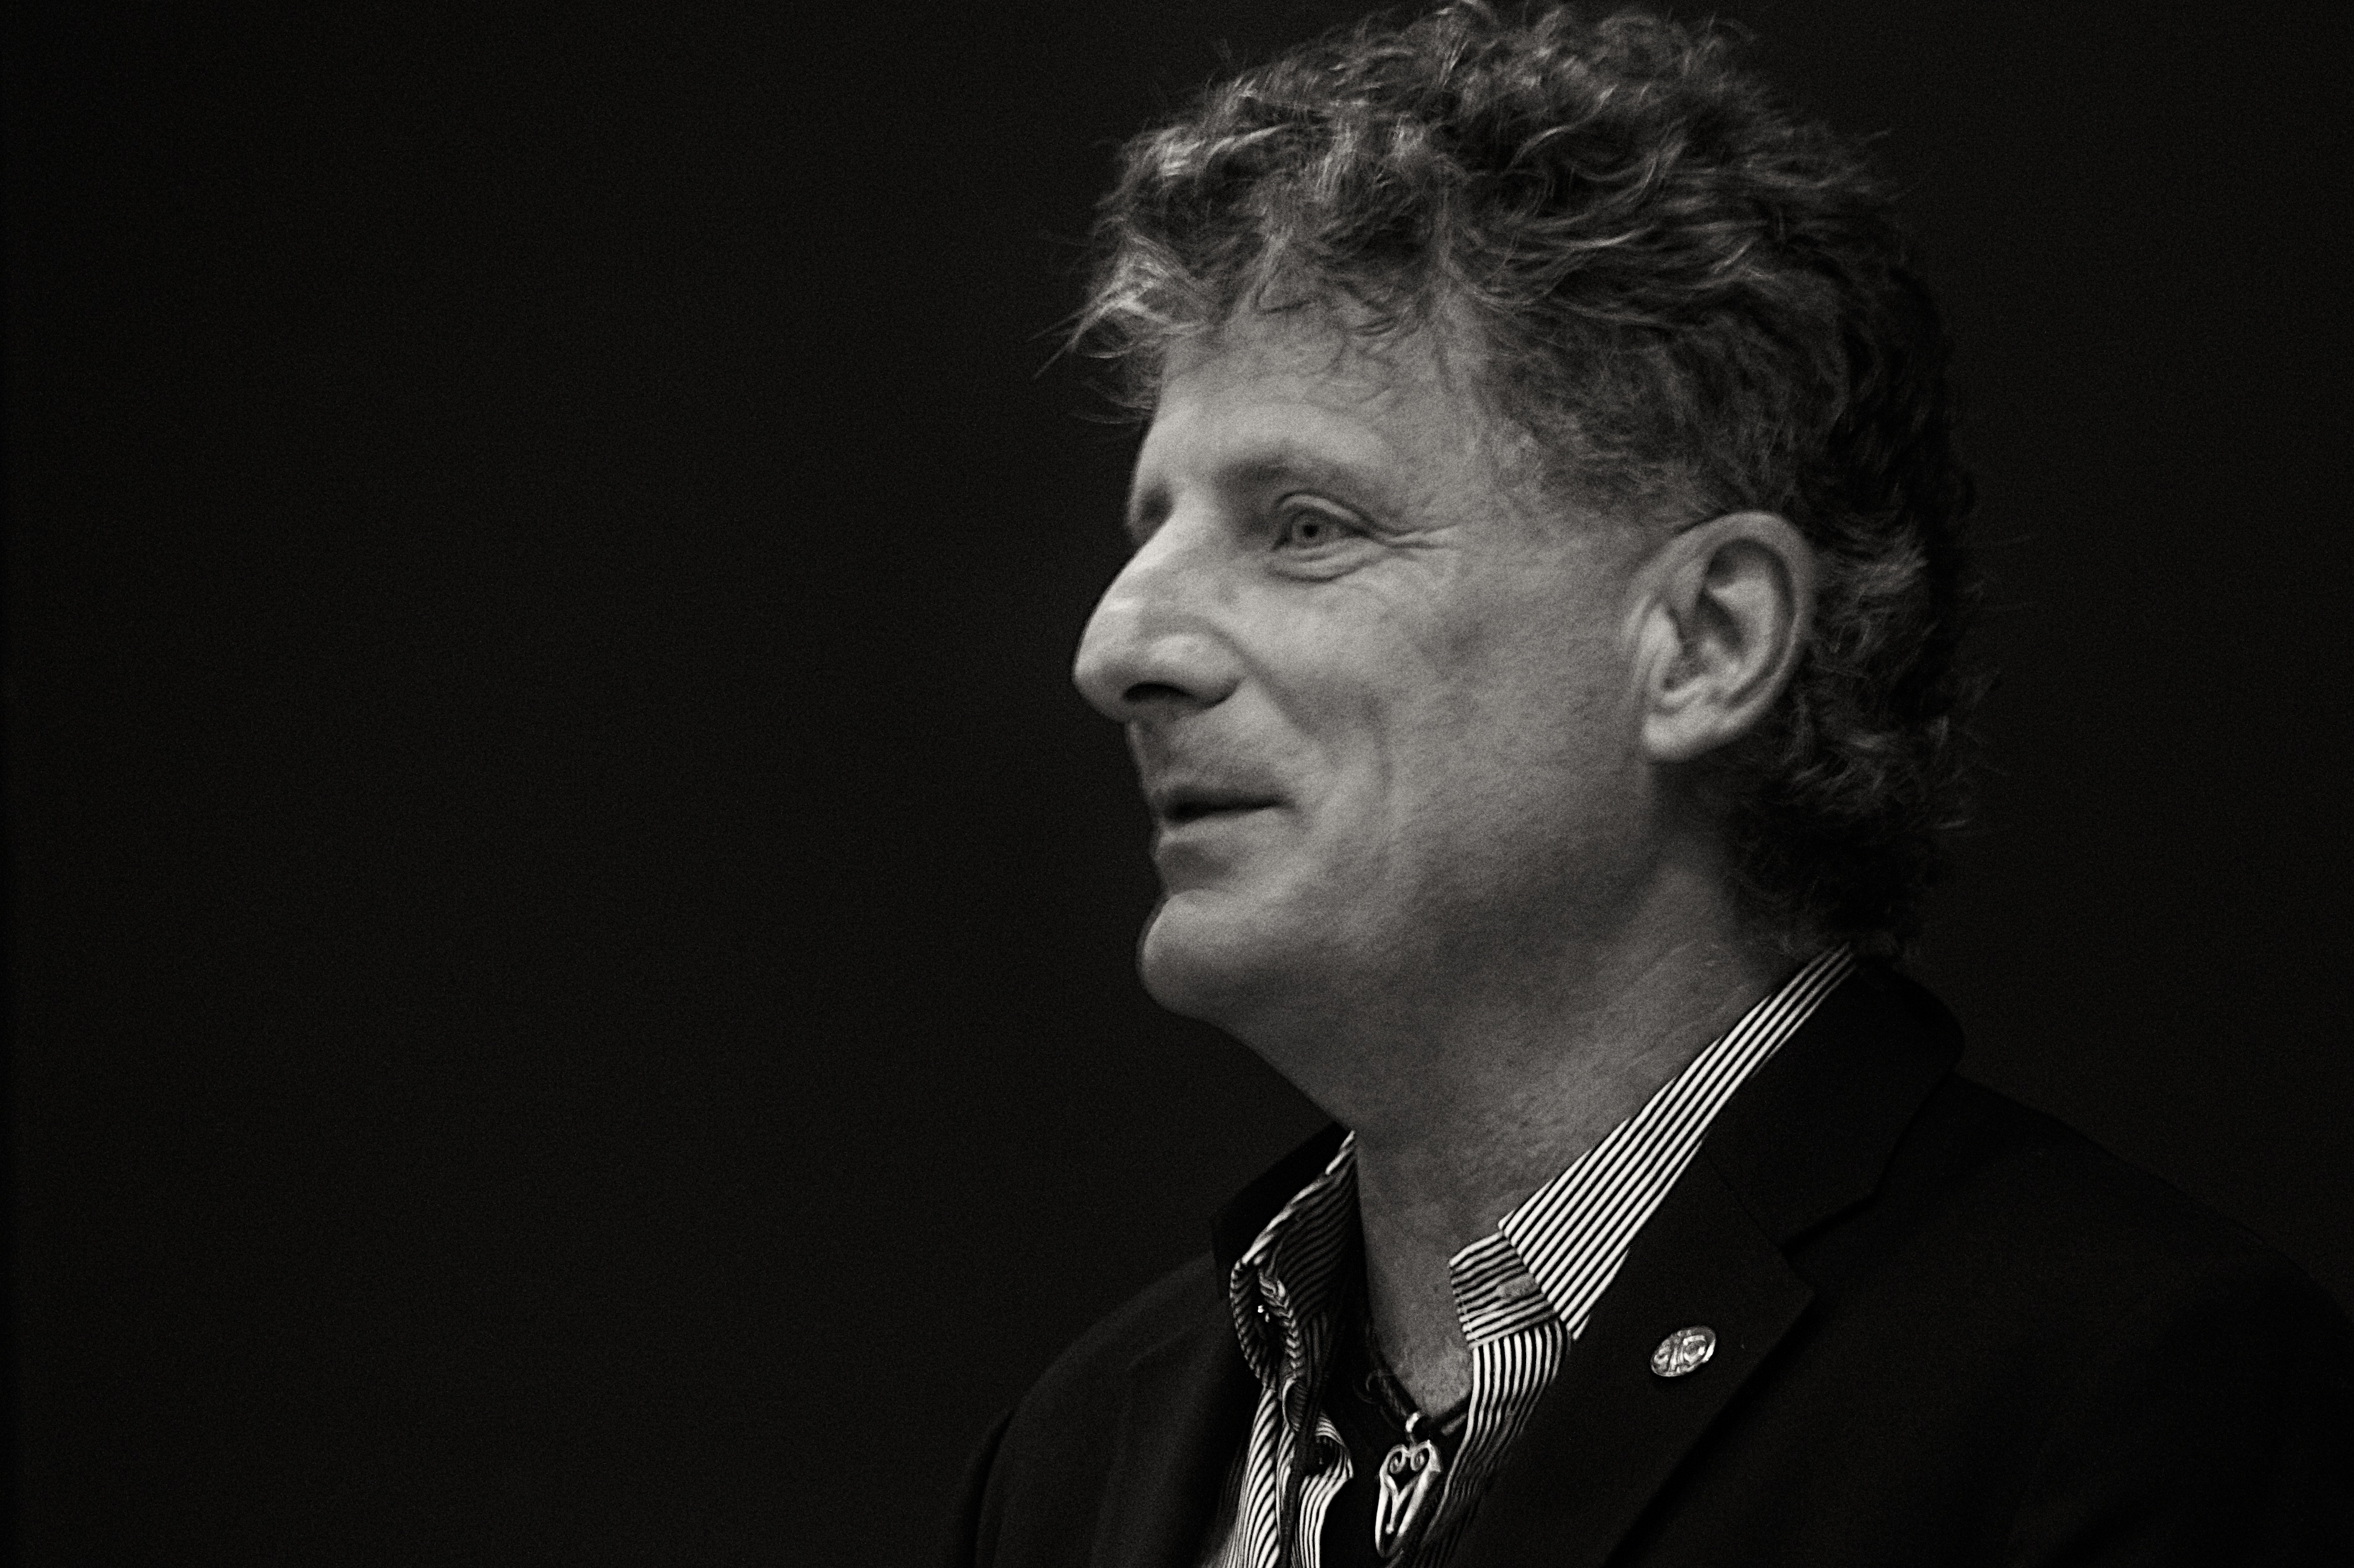
person, black and white, singer, portrait, musician, black, monochrome, hairstyle, singing, opened12, monochrome photography